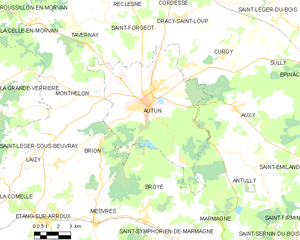
Autun
Kort over kommunen
Kort over kommunen
Autun er en by beliggende i Frankrig ved floden Arroux. Byen hed i romertiden Augustodunum og har talrige ruiner.